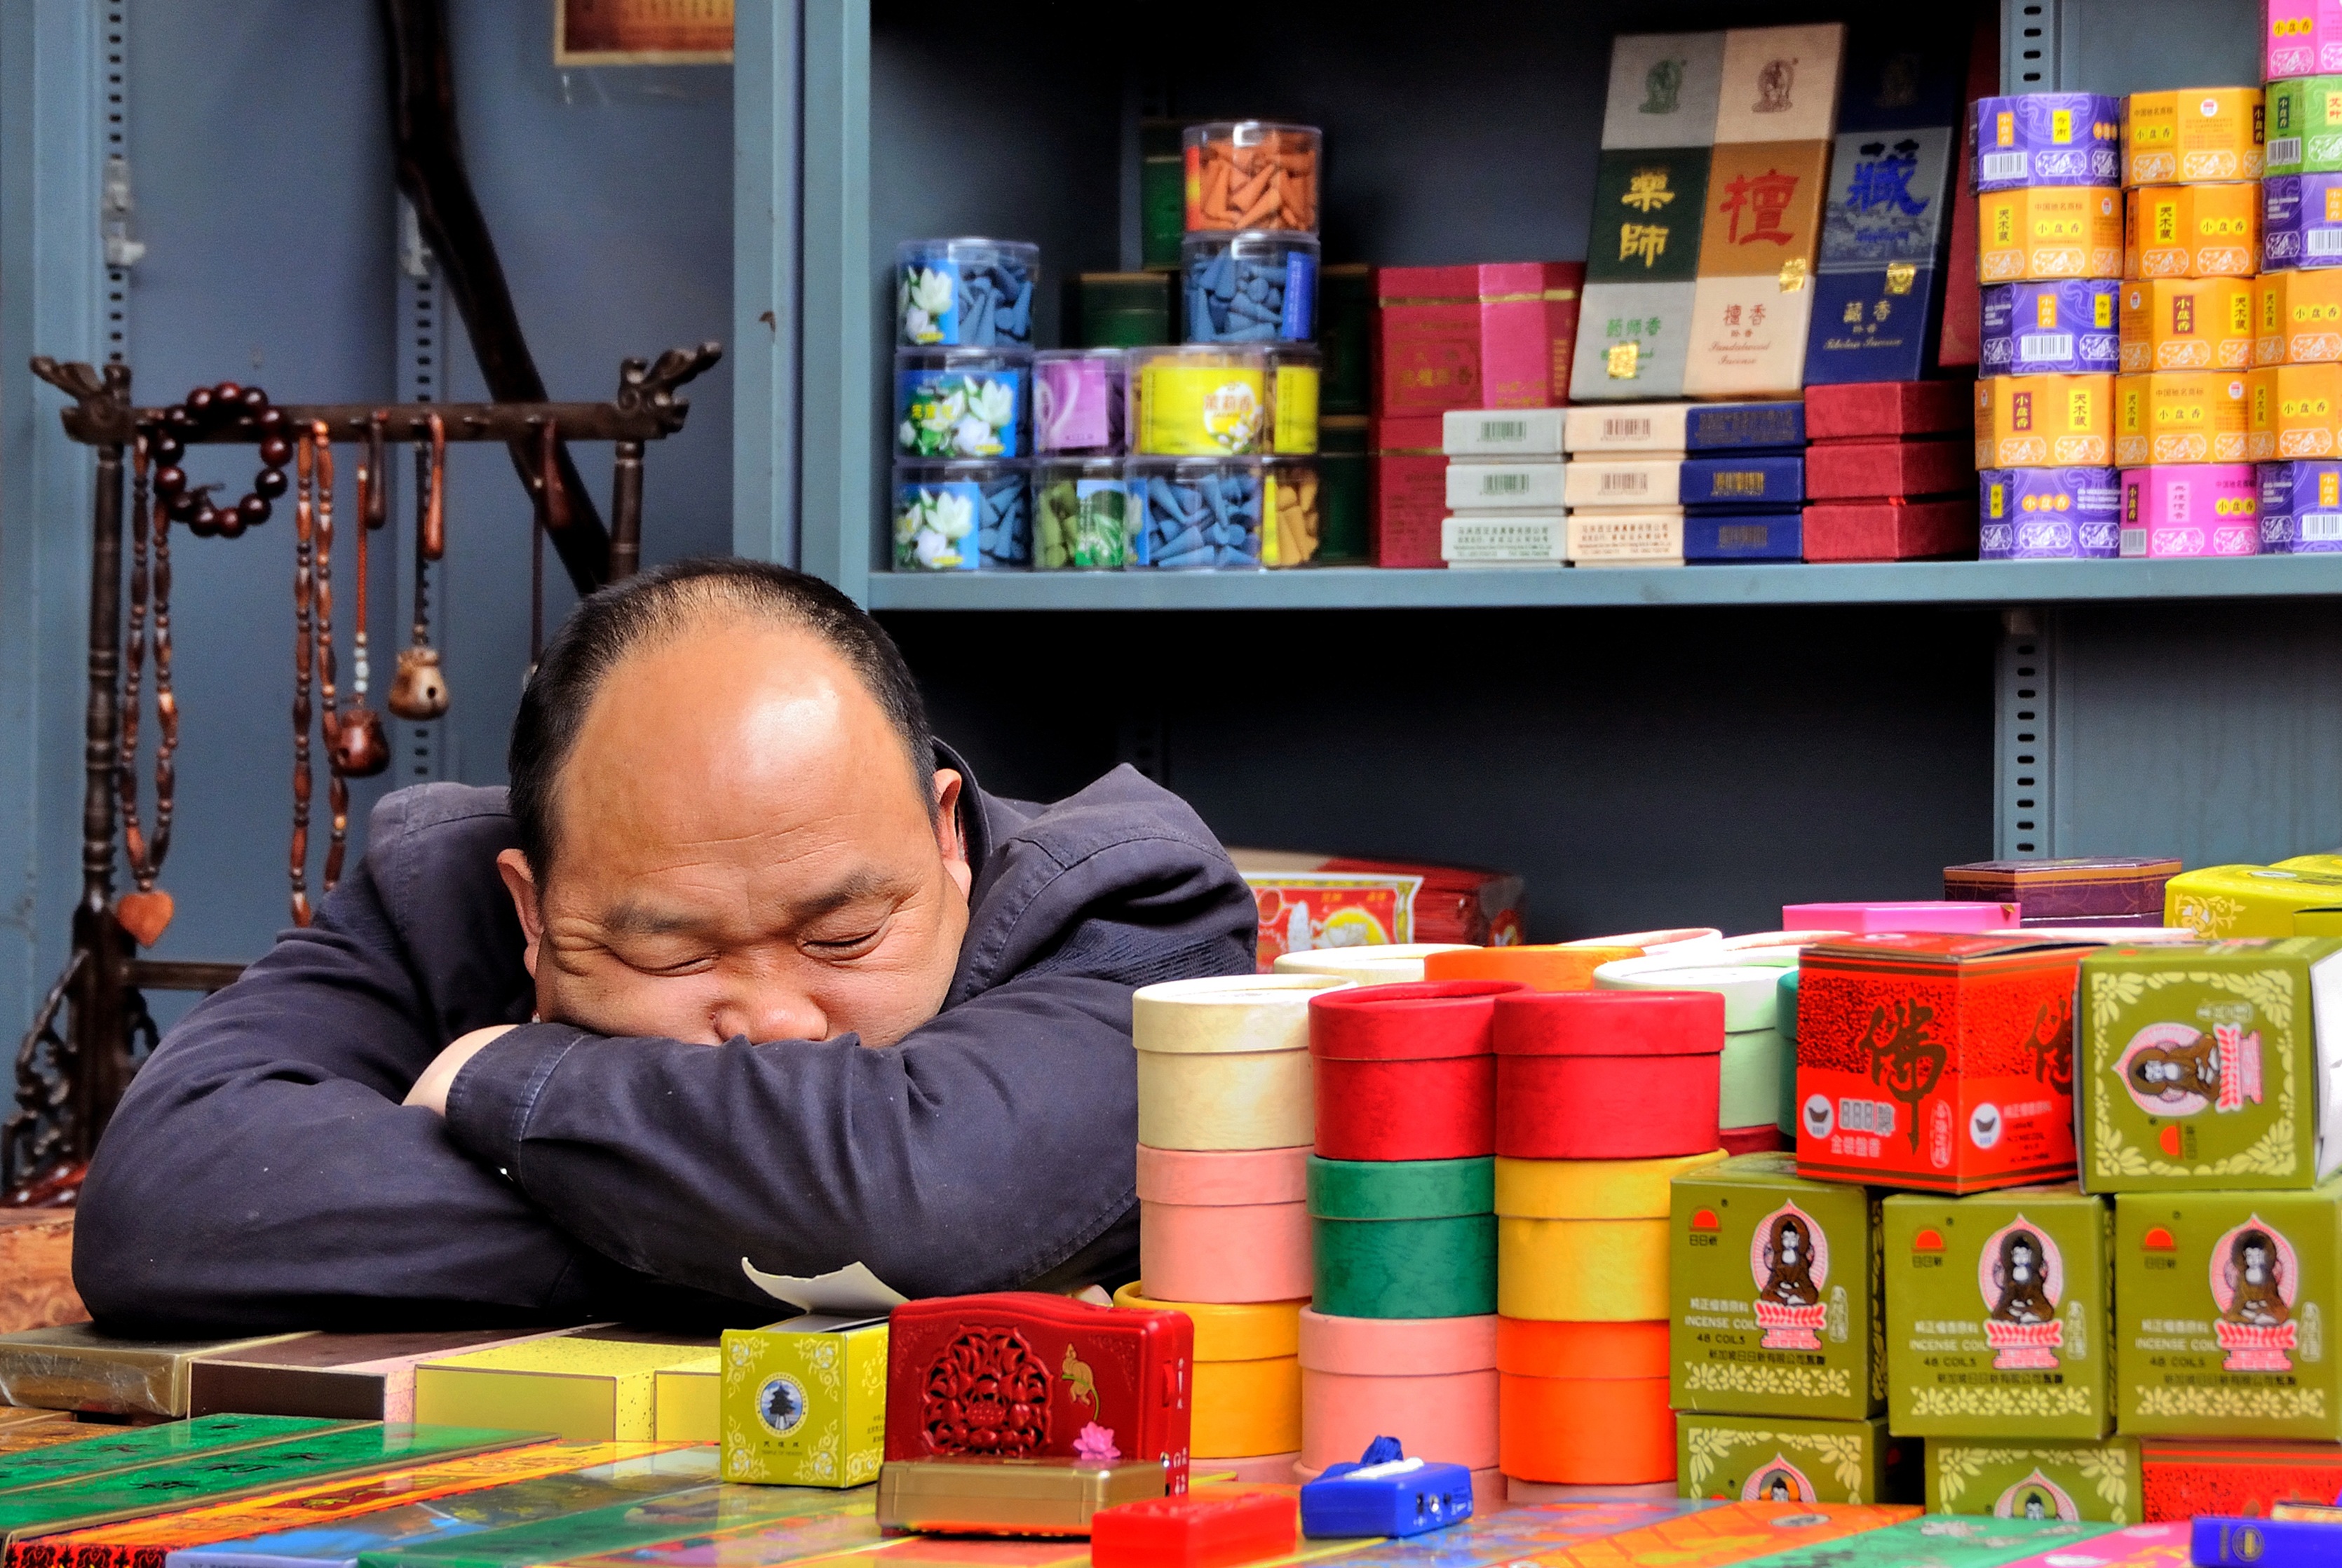
play, color, market, toy, incense, art, sleep, beijing, trade, pekin, asleep, etal